Burnby Hall Gardens

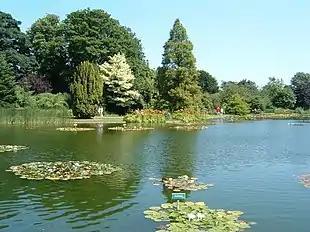
Lily ponds, Burnby Hall Gardens, Pocklington

Burnby Hall Gardens, also known as Stewart's Burnby Hall Gardens and Museum, are located close to the centre of Pocklington, East Riding of Yorkshire, England. They are home to the United Kingdom's national collection of hardy water lilies, and contain the largest such collection to be found in a natural setting in Europe. The of gardens with two lakes planted with naturalized water lilies were bequeathed to Pocklington by Major Percy Marlborough Stewart.